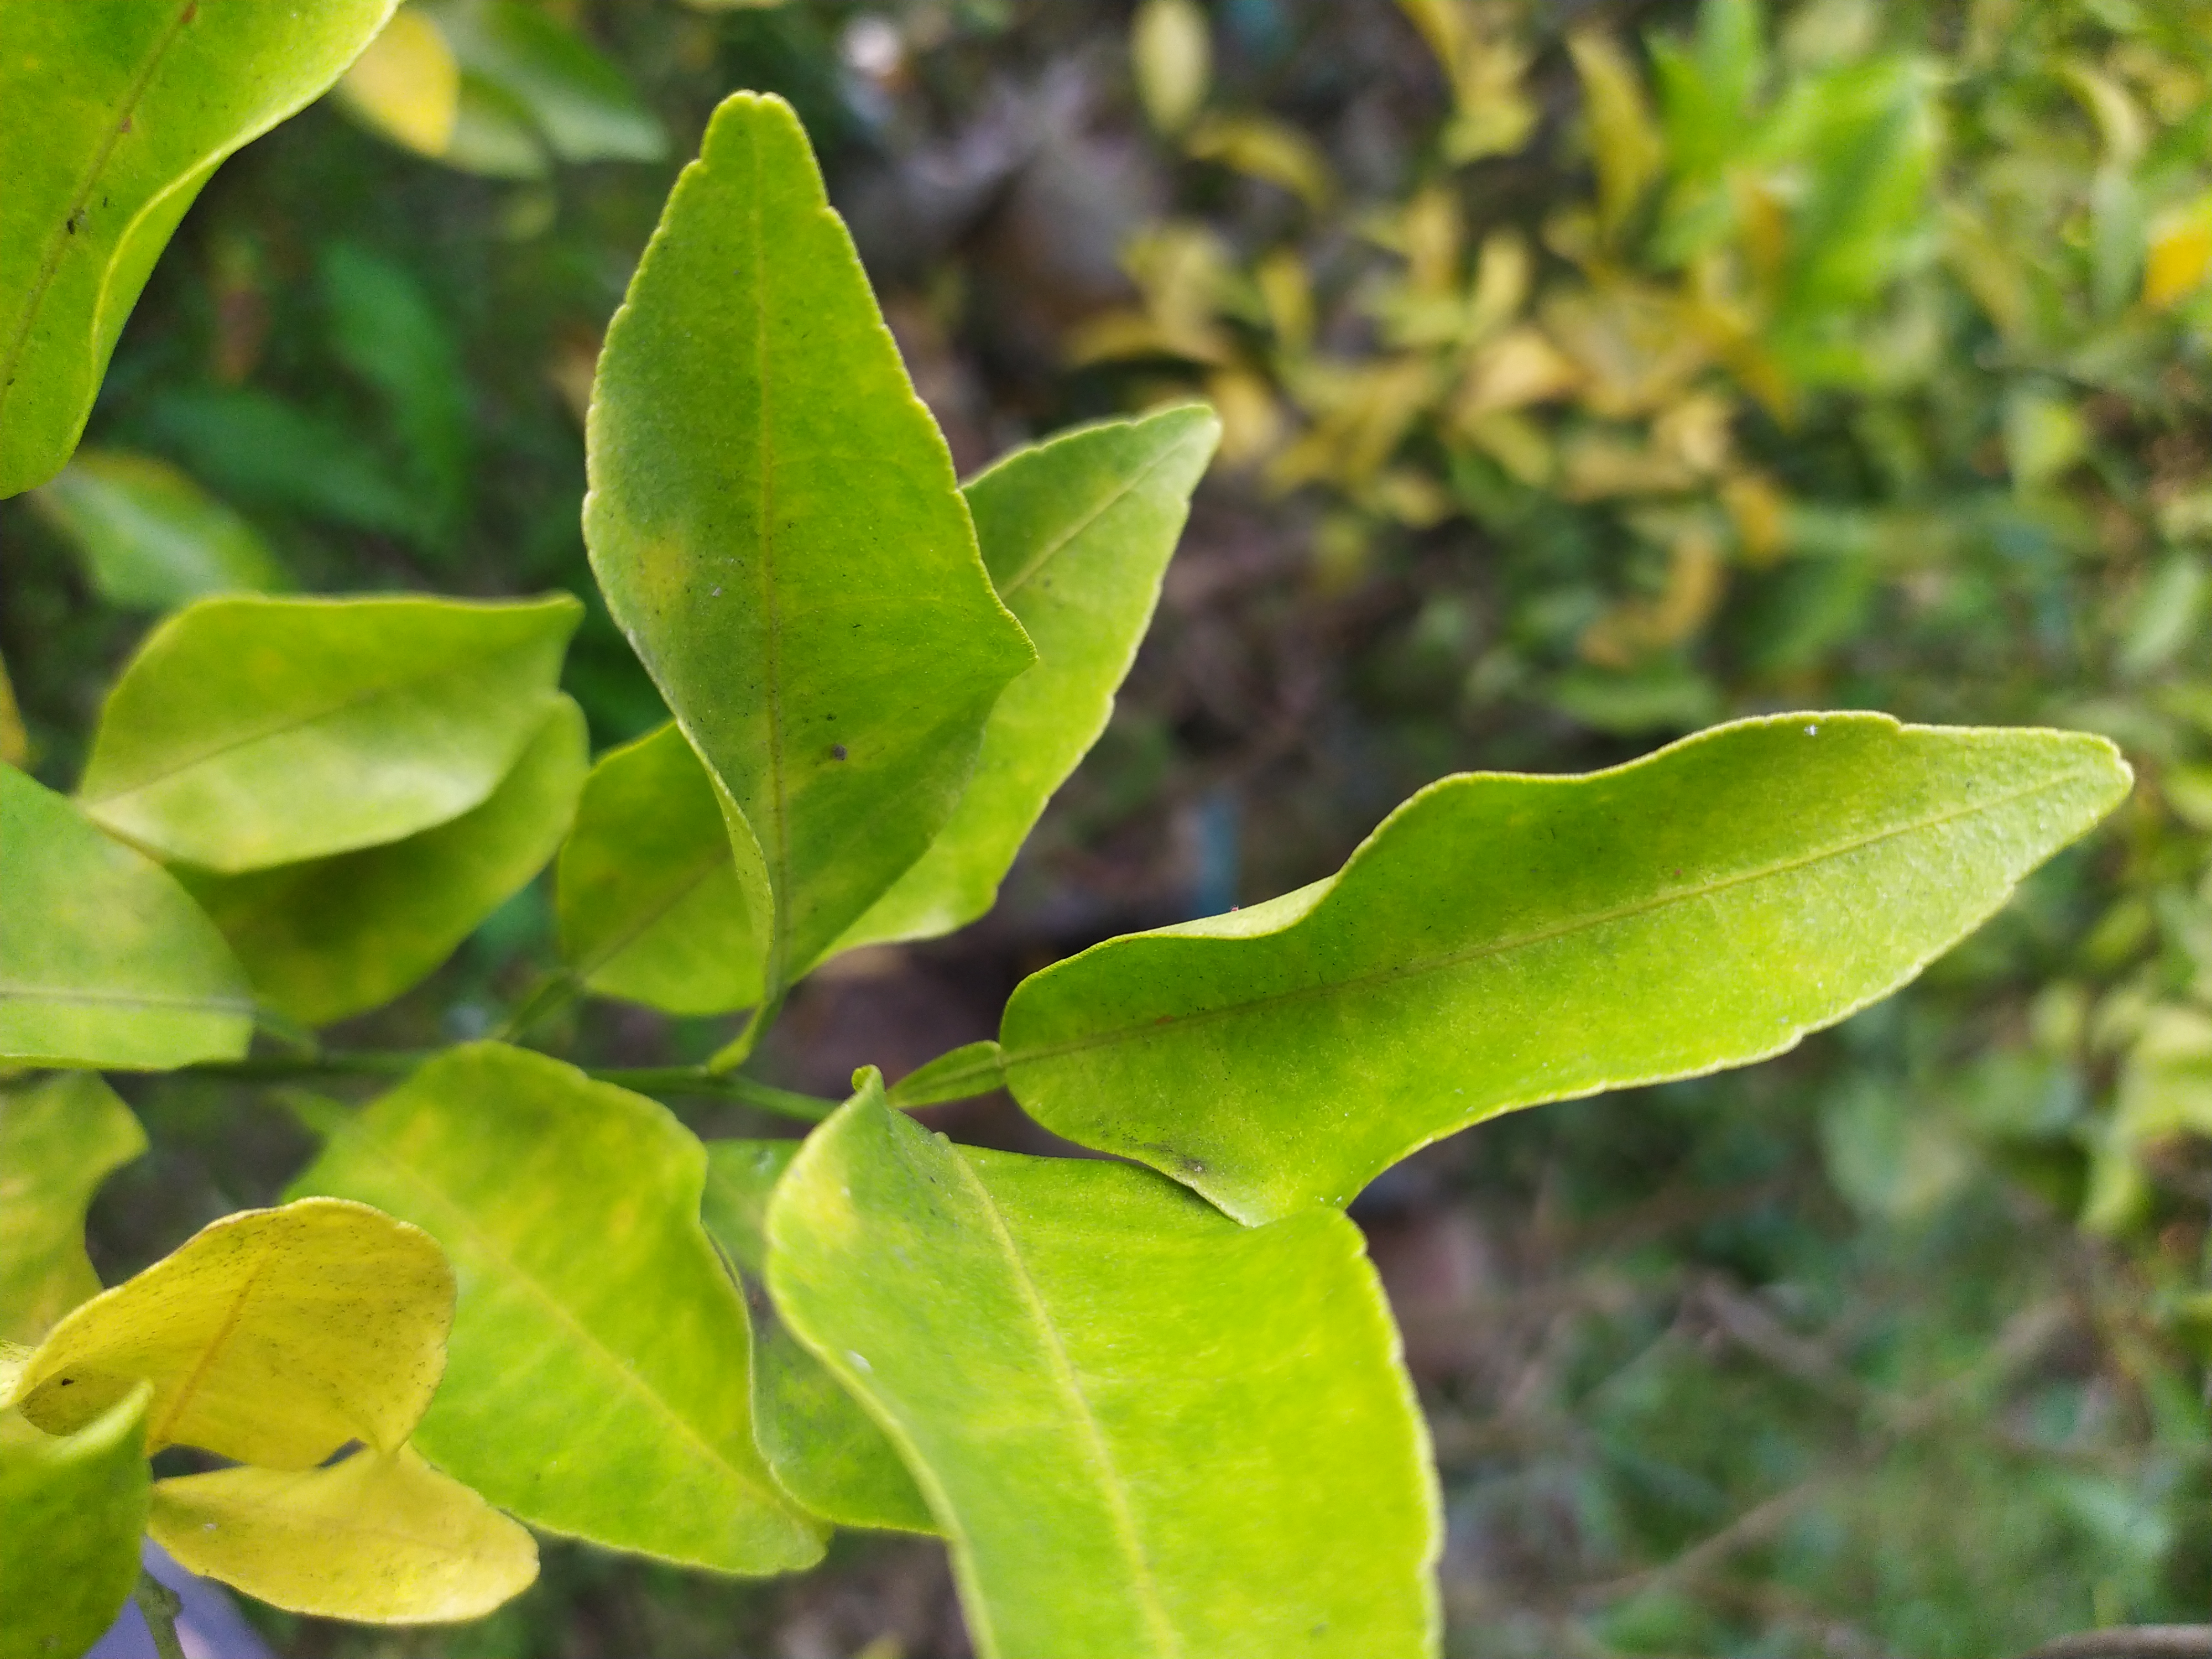
Mandarin leaf variety: Darjeling